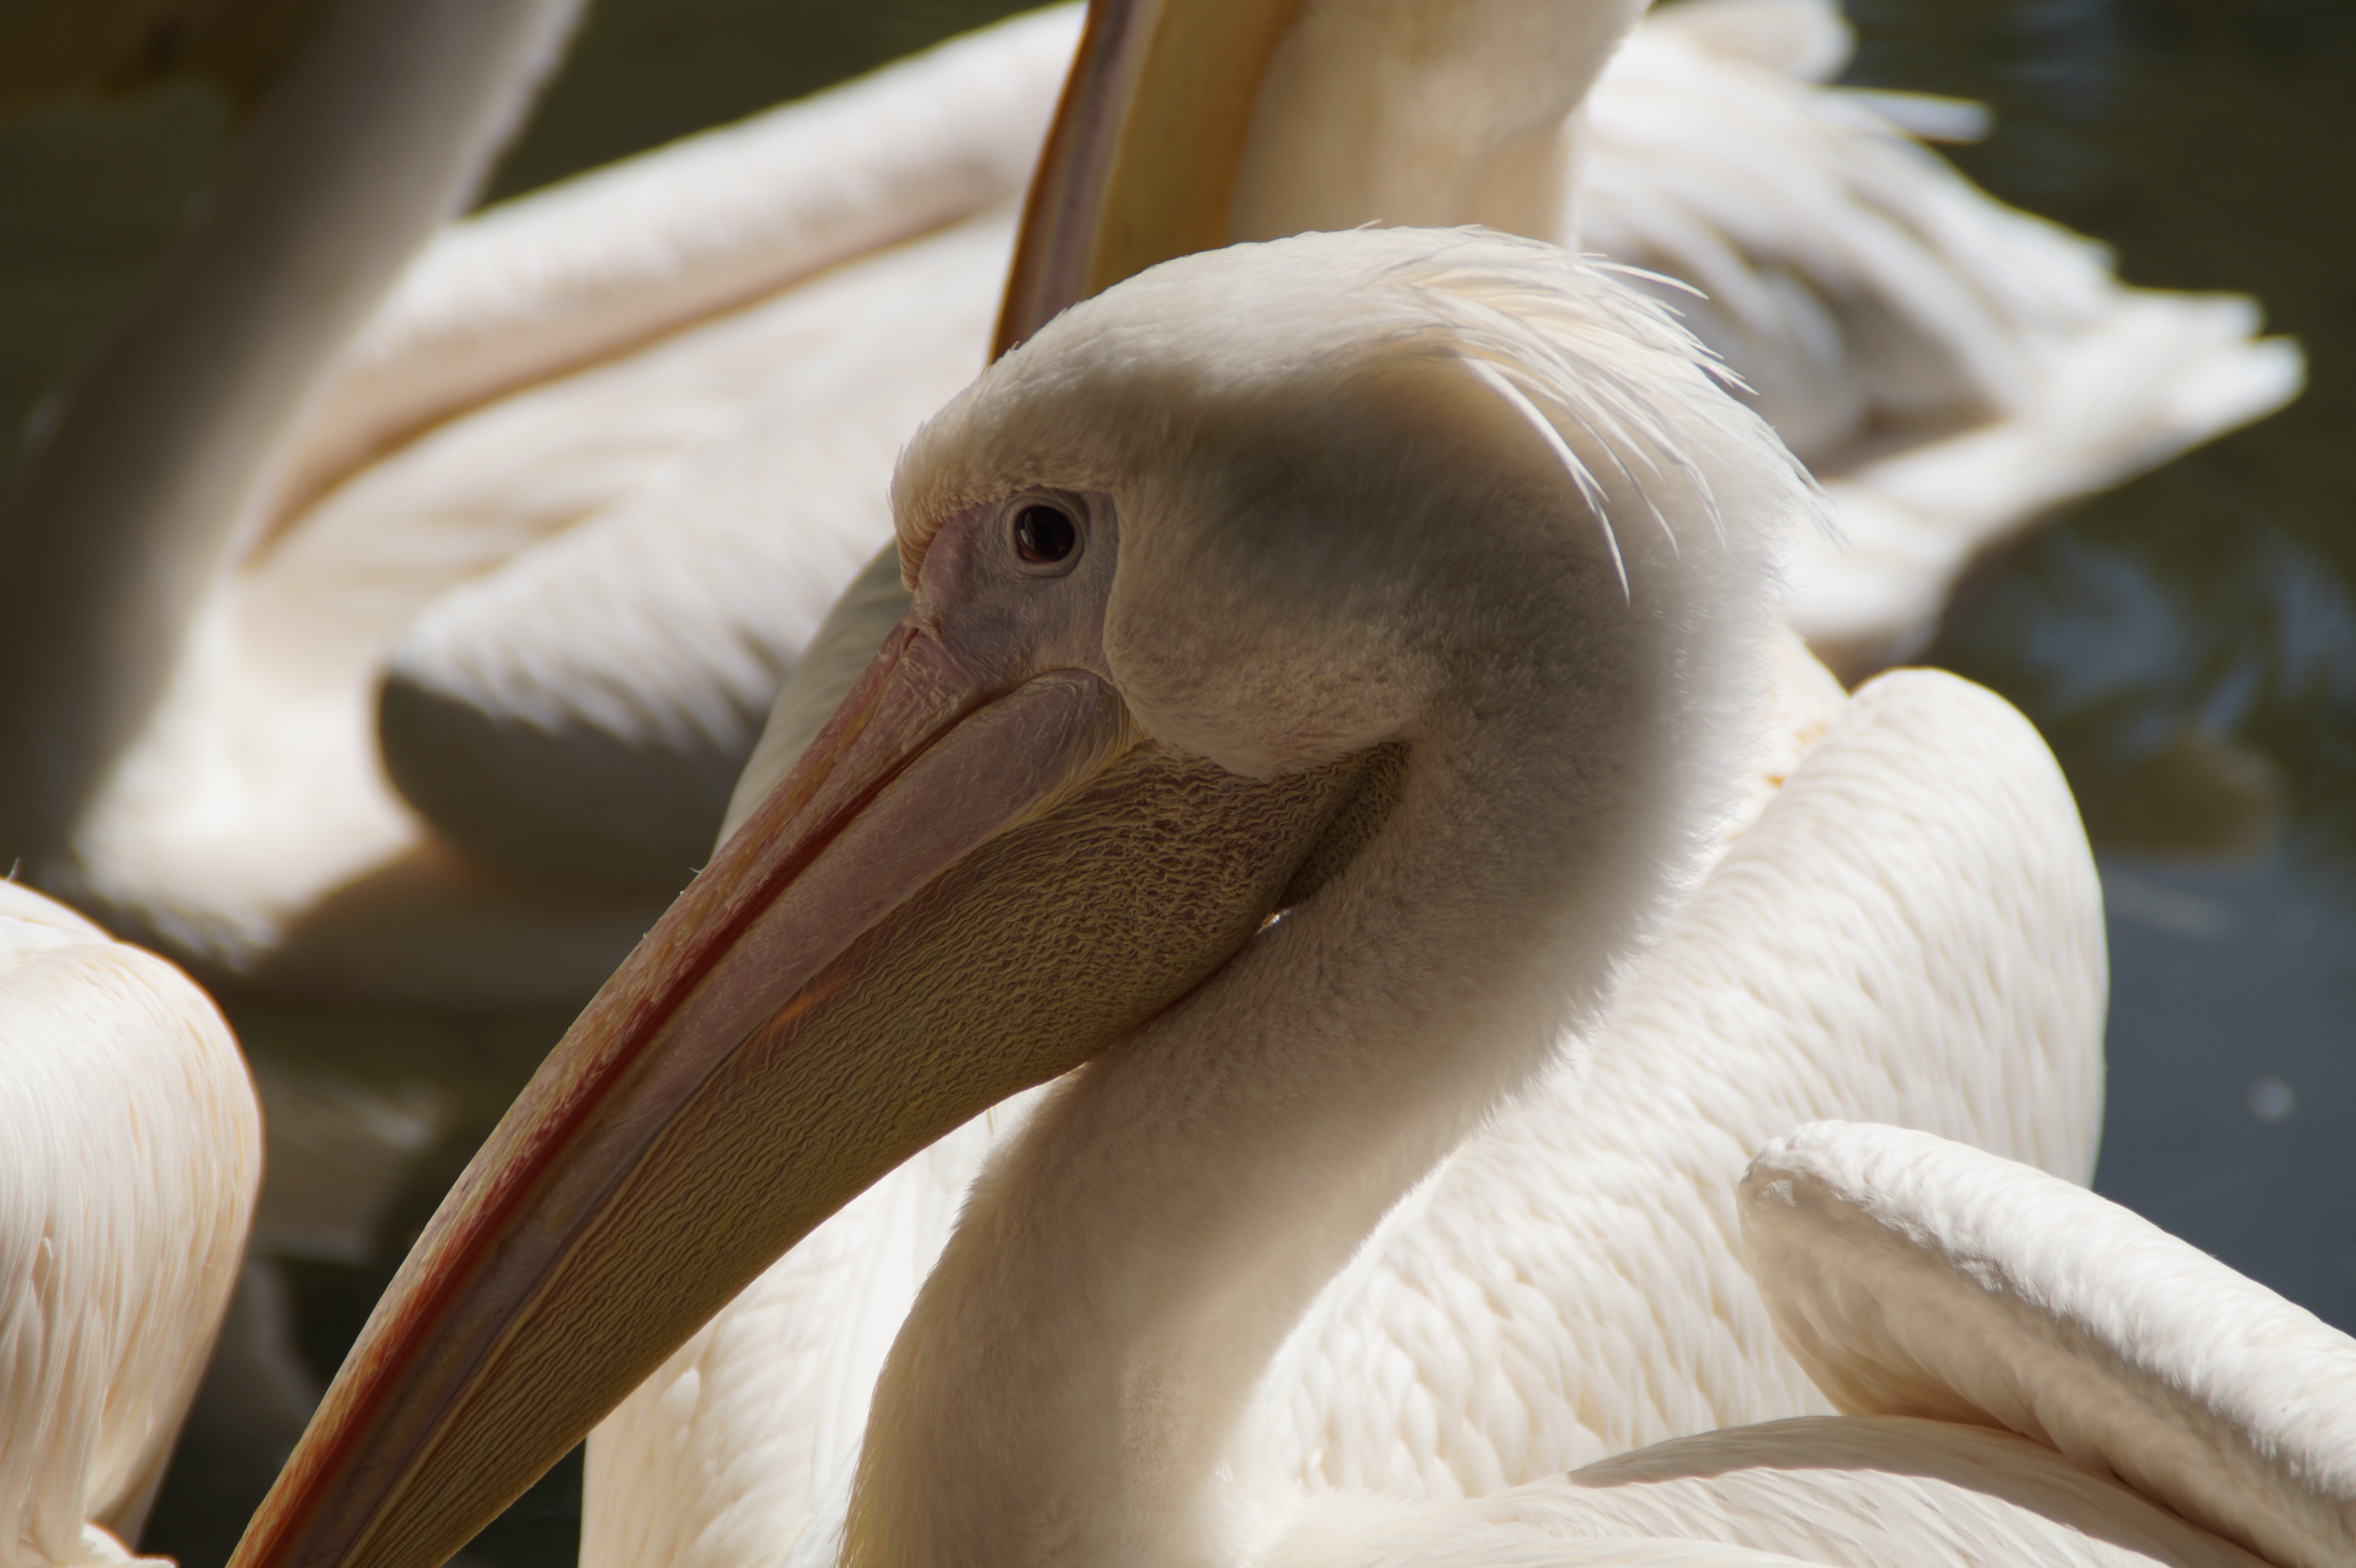
bird, wing, pelican, seabird, wildlife, portrait, beak, close, fauna, close up, head, vertebrate, bill, pelikan, water bird, animal portrait